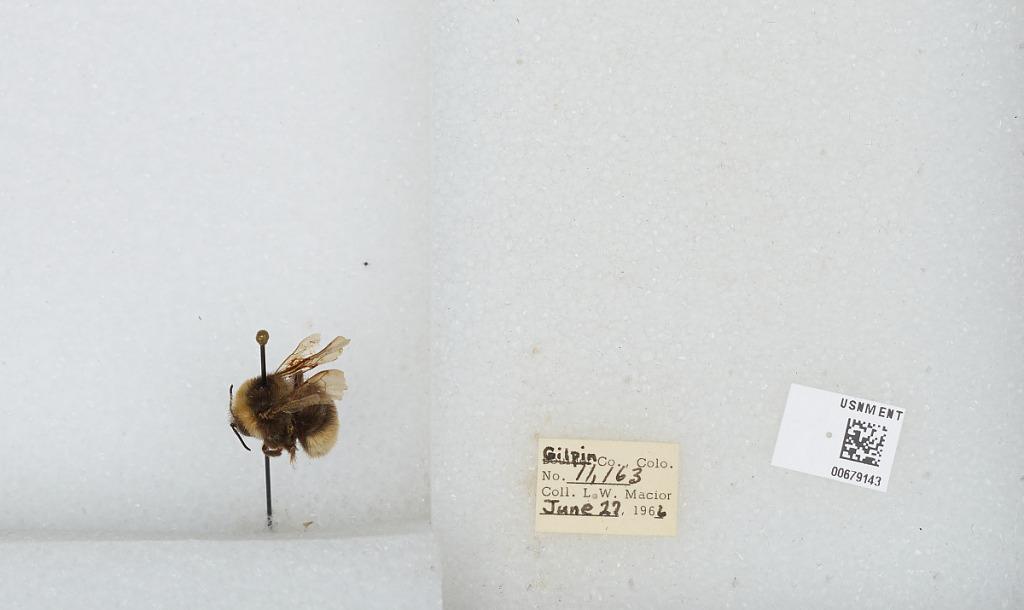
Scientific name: Bombus (Bombus) occidentalis Greene
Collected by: L. Macior
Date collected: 1966-6-27
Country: United States
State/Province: Colorado
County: Gilpin
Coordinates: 39.8908, -105.508